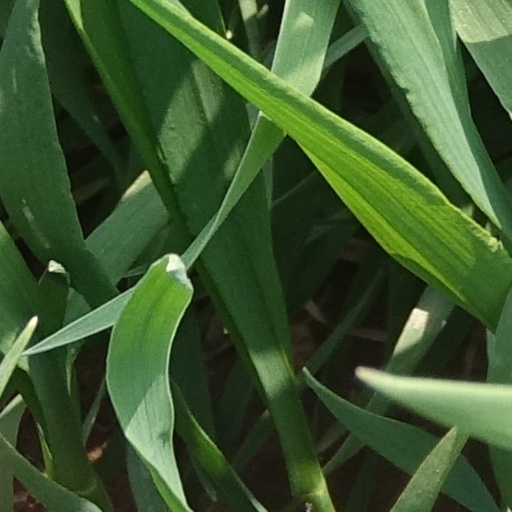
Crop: wheat